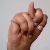
The image shows a hand gesture representing the letter 'N' in Indian Sign Language.